Imperial and US customary measurement systems

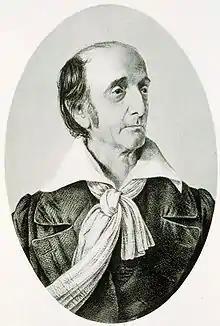
Ferdinand Hassler who acquired standard weights in Europe on behalf of the US Treasury

For many years no action was taken at the federal level to ensure harmony in units of measure – the units acquired by the early colonists appeared to serve their purpose. Congress did nothing, but Ferdinand Hassler, Superintendent of the East Coast survey, who in 1790 had met using contacts in his native Switzerland acquired a copy of the [French] "mètre des Archives".